White-whiskered hermit

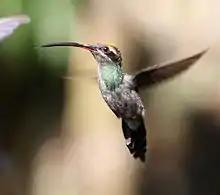
Female, Milpe Reserve, NW Ecuador

The white-whiskered hermit is about long. Males weigh and females . This medium-sized hermit has a bronzy crown and iridescent bluish green upperparts. Its underparts are green to dark gray. The face has a black "mask" with a buffy supercilium and a white gular stripe. The male's bill is almost straight. The female has a shorter and gently decurved bill, shorter wings, more grayish underparts, and a longer tail than the male.